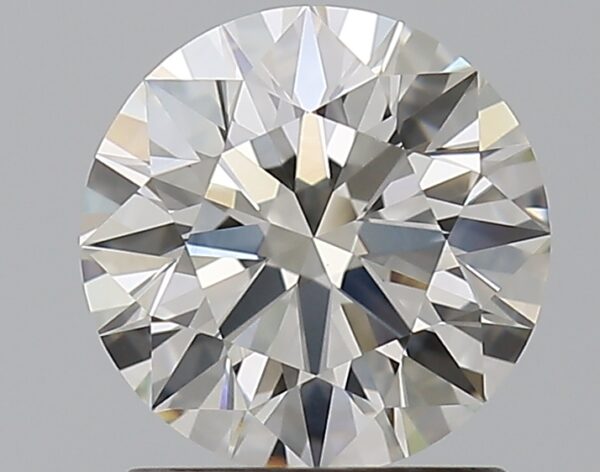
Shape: round
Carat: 1.2
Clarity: VVS2
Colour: I
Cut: EX
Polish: EX
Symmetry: EX
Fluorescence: N
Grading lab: GIA
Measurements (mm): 6.78 x 6.81 x 4.22